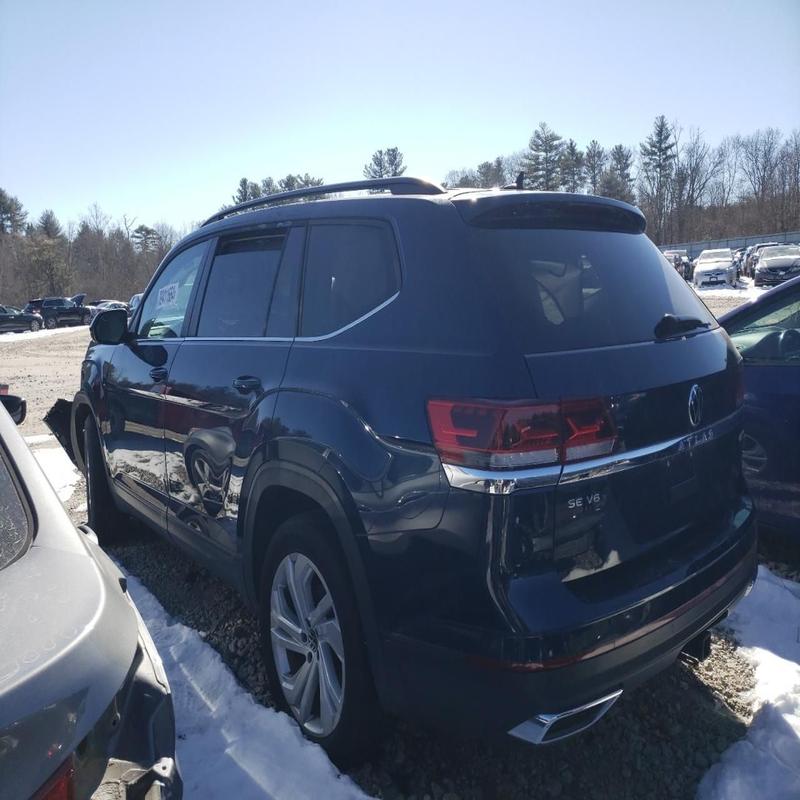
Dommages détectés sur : porte arrière droite, aile arrière droite, feu arrière droit, pare-choc arrière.
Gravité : majeur